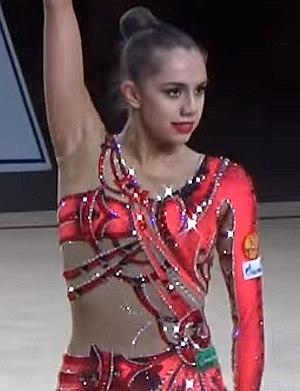
Margarita Mamun est une gymnaste rythmique russe, d'origine bangladaise par son père et Russe par sa mère, championne olympique aux Jeux Olympiques d'été de 2016.